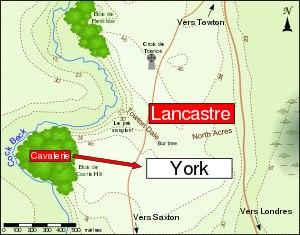
La bataille de Towton a lieu au cours de la guerre des Deux-Roses le 29 mars 1461 au sud-ouest d'York, entre les villages de Towton et Saxton. C'est la plus grande et la plus sanglante bataille à avoir jamais été livrée sur le sol anglais ainsi que la journée la plus meurtrière de toute l'histoire de l'Angleterre. Selon les chroniques médiévales, plus de 50 000 soldats des maisons d'York et de Lancastre se sont combattus ce dimanche des Rameaux pendant plusieurs heures et dans des conditions météorologiques déplorables, et une proclamation diffusée une semaine après la bataille rapporte que 28 000 hommes ont péri sur le champ de bataille. Cet engagement provoque un changement monarchique en Angleterre, Édouard IV remplaçant Henri VI sur le trône et forçant les principaux partisans des Lancastre à partir.